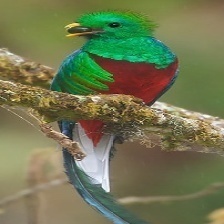
Species: QUETZAL
Scientific name: PHAROMACHRUS MOCINNO